Pediatric narcolepsy

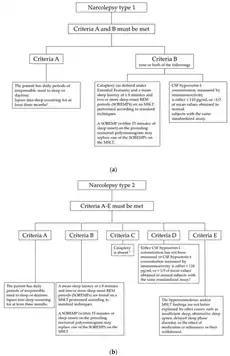

As per the third edition of International Classification of Sleep Disorders (ICSD-3), Narcolepsy can be diagnosed after several criteria have been met. The first criteria is for the presence of EDS. A formal diagnosis of narcolepsy can then be given if the diagnostic criteria for the Multiple Sleep Latency Test (MSLT) post polysomnogram (PSG) are met. Diagnosis can be further classified into narcolepsy type 1 or narcolepsy type 2 based on the presence of cataplectic symptoms or cerebrospinal hypocretin-1 deficiency. The presence of cataplectic symptoms or hypocretin deficiency favors a narcolepsy type 1 diagnosis. While not mentioned in the ICSD-3, the second edition has the added criteria of not being able to explain EDS with another condition or medication and expands on experiencing EDS for at least 3 months. While not necessary for a diagnosis of narcolepsy, certain survey questionnaires like the Epworth sleepiness scale can be useful in determining the presence and absence of symptoms associated with narcolepsy.